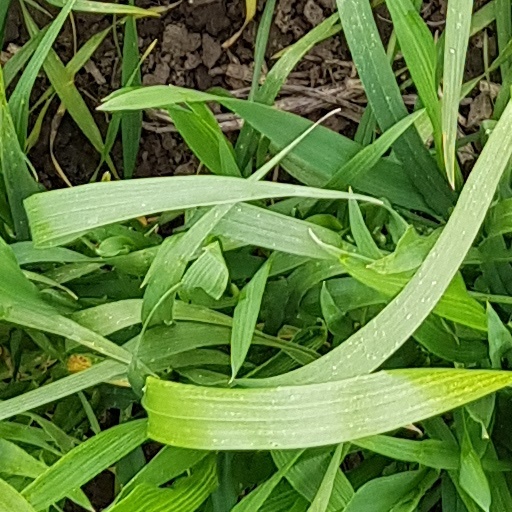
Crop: wheat